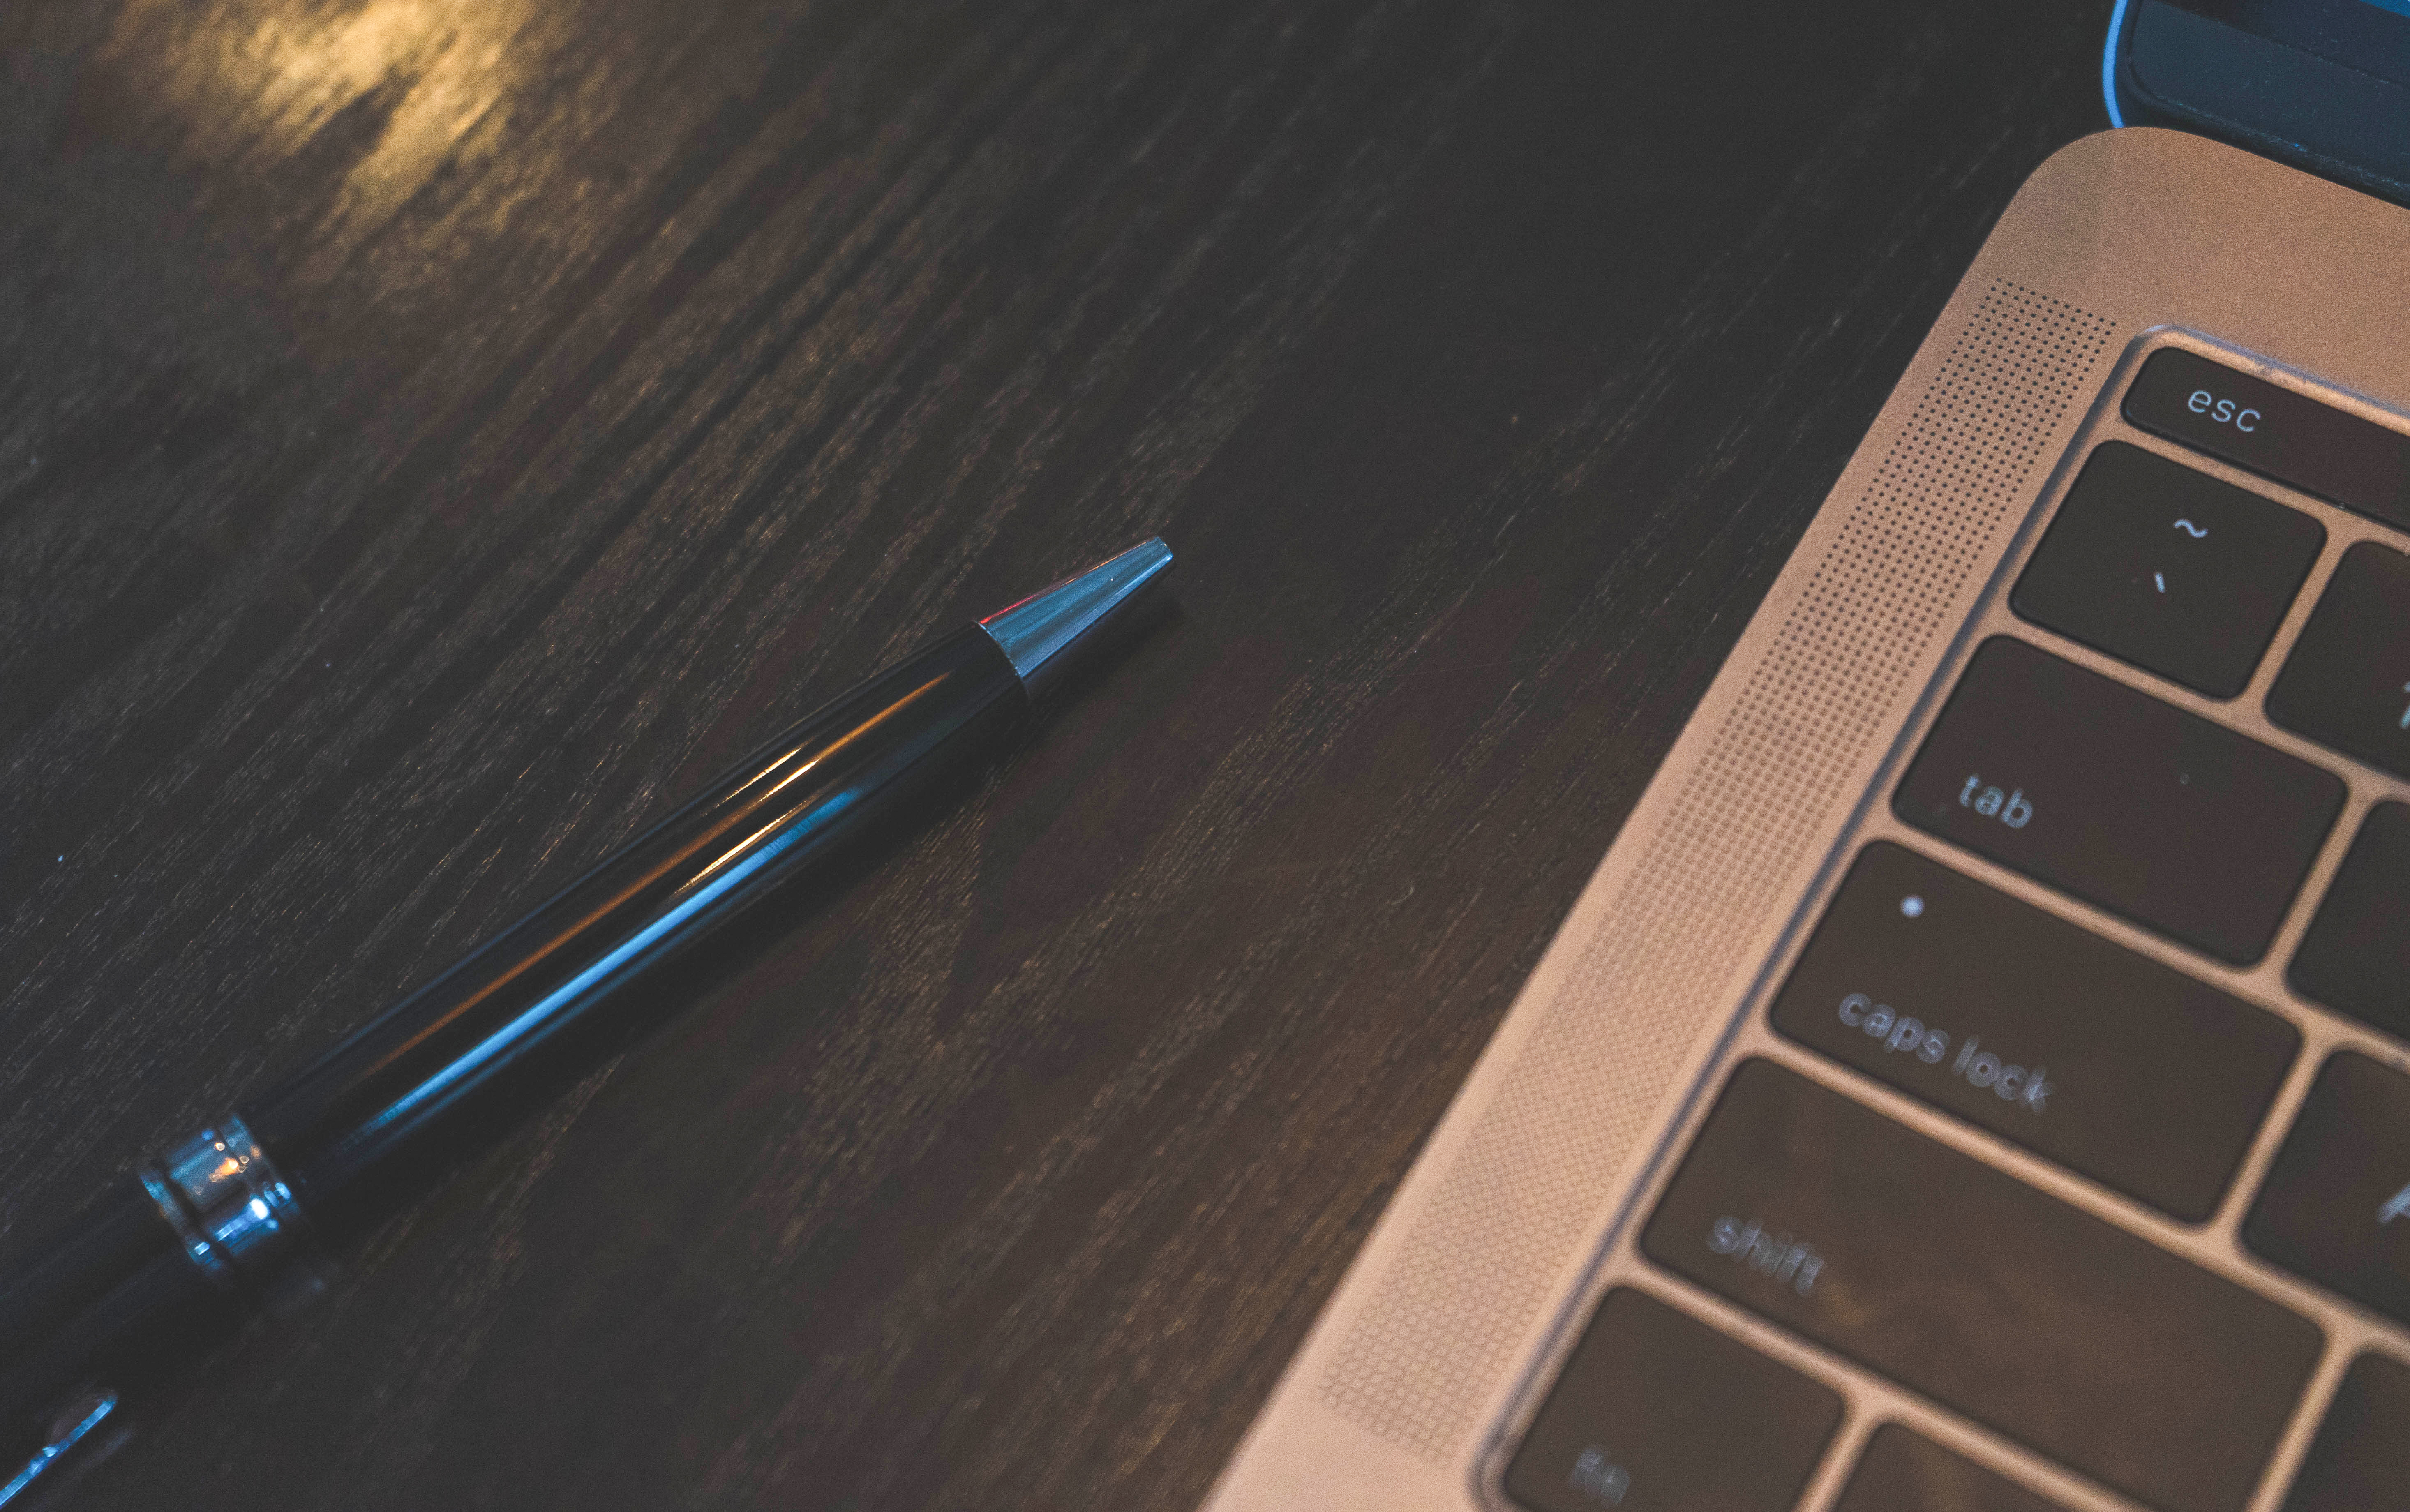
technology, electronic device, gadget, flooring, floor, metal